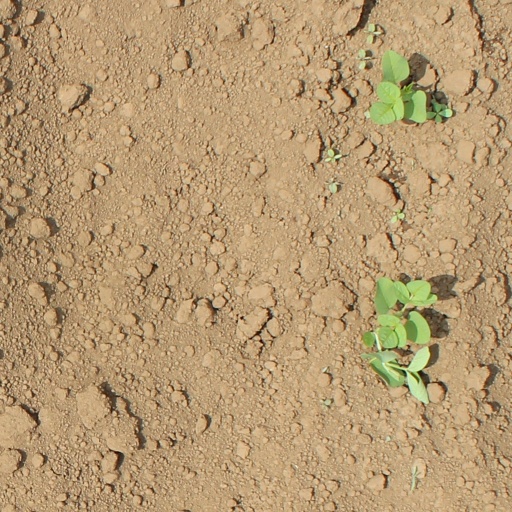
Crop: soybean